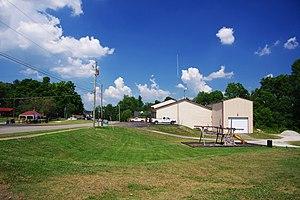
La ville de Drakesboro est située dans le comté de Muhlenberg, dans l’État du Kentucky, aux États-Unis. Sa population s’élevait à 515 habitants lors du recensement de 2010, estimée à 506 habitants en 2016.